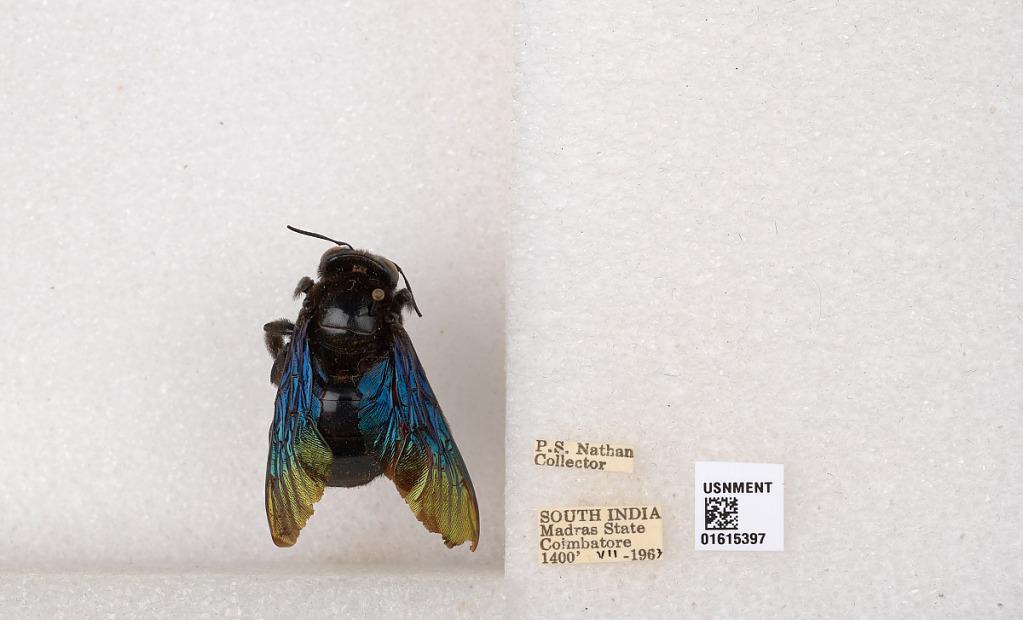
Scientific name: Xylocopa (Biluna) auripennis auripennis Lepeletier
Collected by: P. Nathan
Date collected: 1963-7-1
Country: India
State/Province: Tamil Nadu
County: Coimbatore
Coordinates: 10.9955, 76.9034